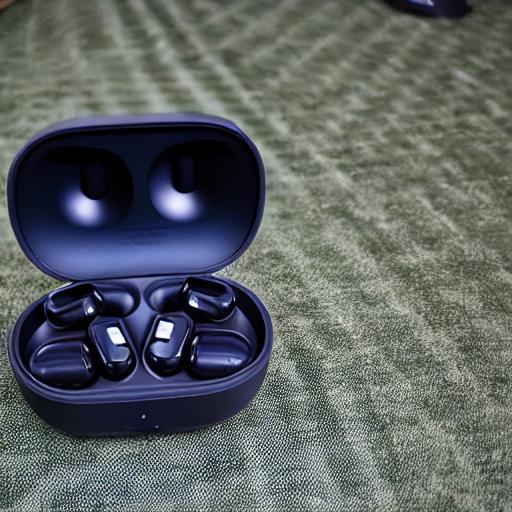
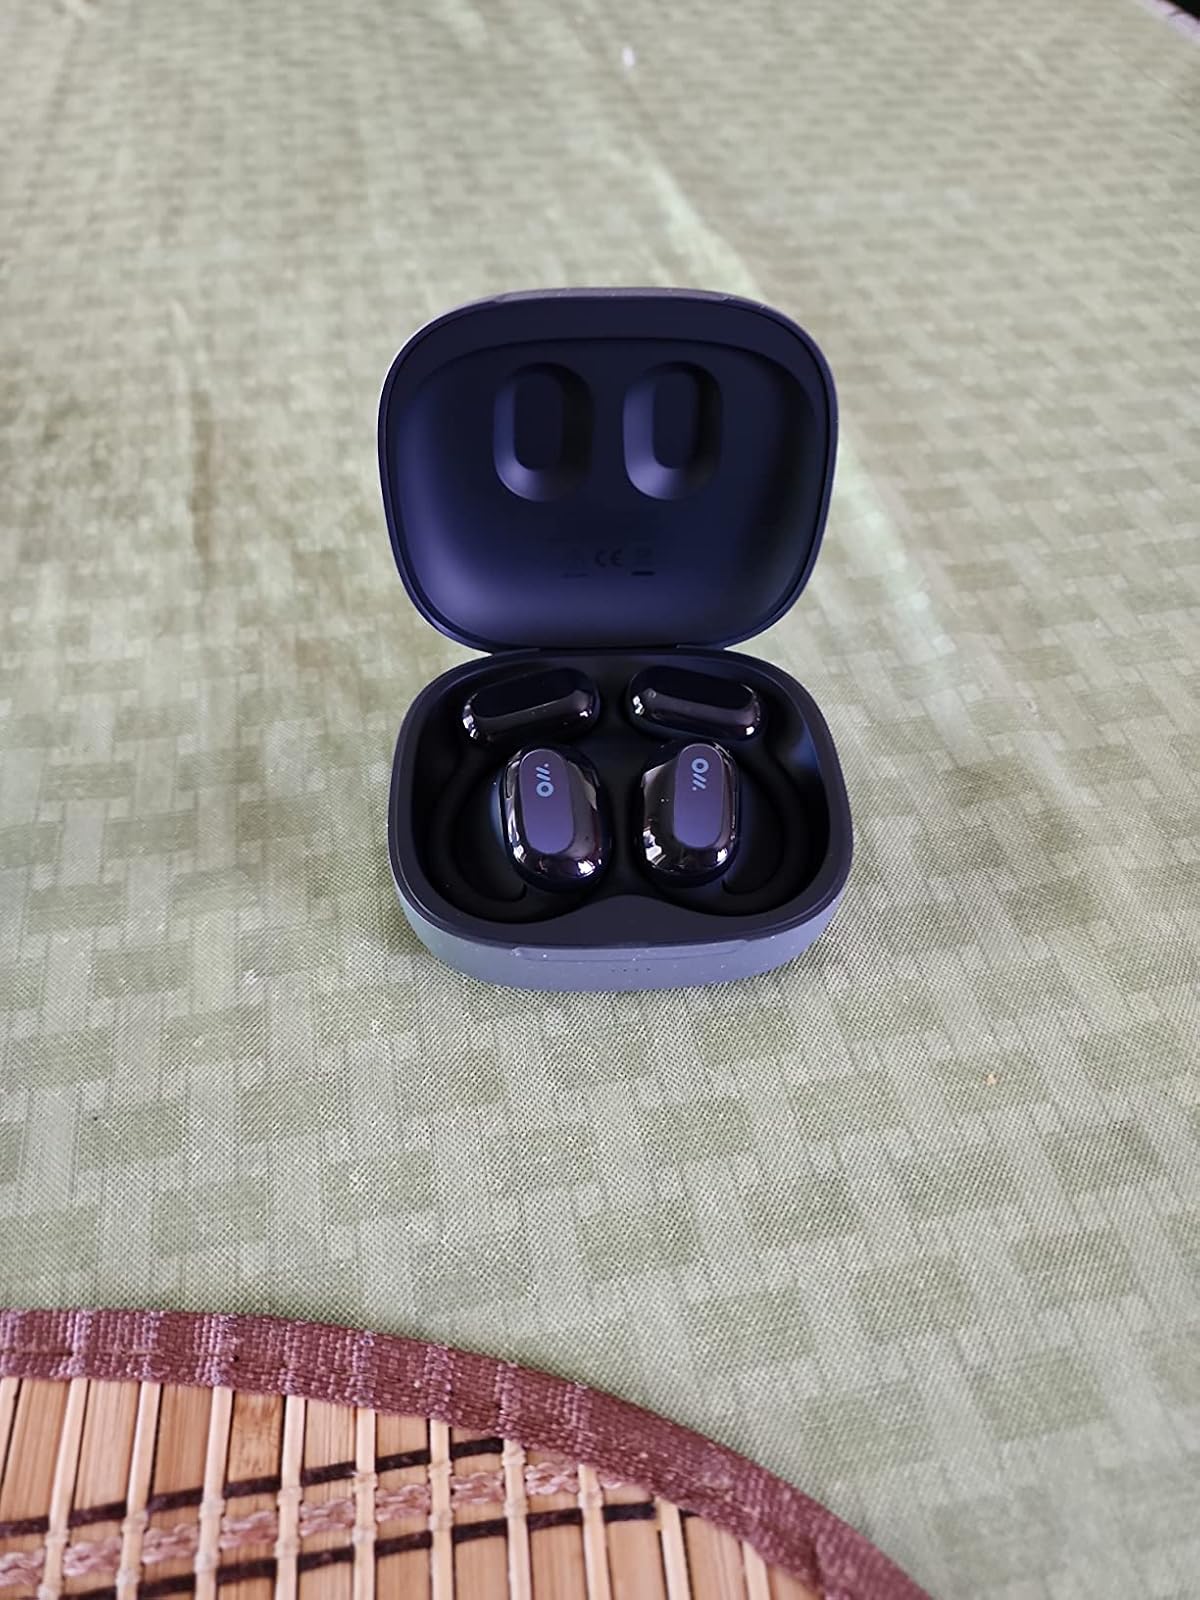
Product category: earbuds
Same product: no